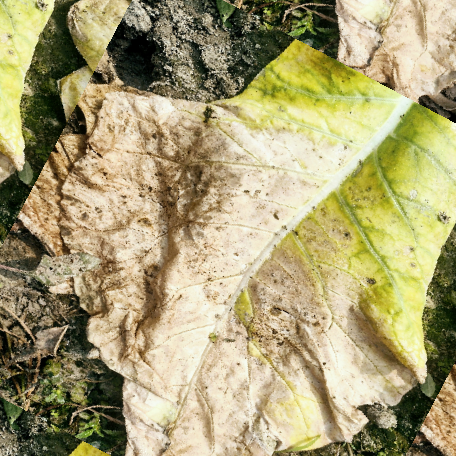
Label: Downy Mildew